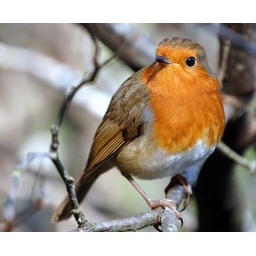
robin red breast in tree